Chinaman (porcelain)

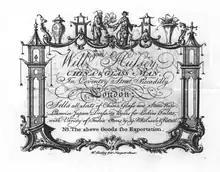
This business card from about 1764 reads, "William Hussey, China and Glass Man, In Coventry Street, Piccadilly, London. Sells all Sorts of China, Glass and Stone Ware; Likewise Japan Dressing Boxes for Ladies Toilets with Variety of India Fans &c. &c. Wholesale and Retail. N.B. The above Goods for Exportation." It is embellished with Chinese motifs such as a figure with a pigtail.

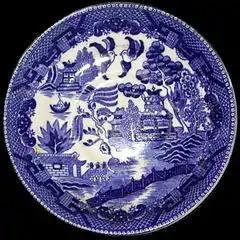
Blue and white porcelain in a Chinese style. The willow pattern was actually invented in England and this piece was produced in Staffordshire.

A chinaman is a dealer in porcelain and chinaware, especially in 18th-century London, where this was a recognised trade; a "toyman" dealt additionally in fashionable trifles, such as snuffboxes. Chinamen bought large quantities of Chinese export porcelain and Japanese export porcelain landed by the East India Company, who held auctions twice a year in London. The traders then distributed chinaware throughout England.